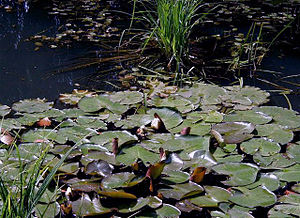
Vandplante
Sådan er syn kan de fleste glæde sig over. Her ses Hvid Nøkkerose og Kæmpe-Star. Branddammen i Beder.
Her ses Hvid Nøkkerose og Kæmpe-Star. Branddammen i Beder.Nymphaea
Vandplanter eller hydrofytter er plantearter, som er tilpasset livet i vand. Som regel tænker man først og fremmest på arter fra ferskvand, og ofte udelader man tangplanter og alger. Ferskvandsplanterne inddeles efter deres økologiske tilpasning, men det overses ofte, fordi grupperne bærer betegnelser, som i stedet fremhæver bestemte træk ved deres voksemåde. Dette kan skyldes, at mange af planterne har vundet indpas som prydplanter i havedamme og bassiner.